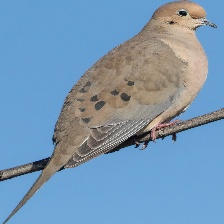
Species: MOURNING DOVE
Scientific name: ZENAIDA MACROURA